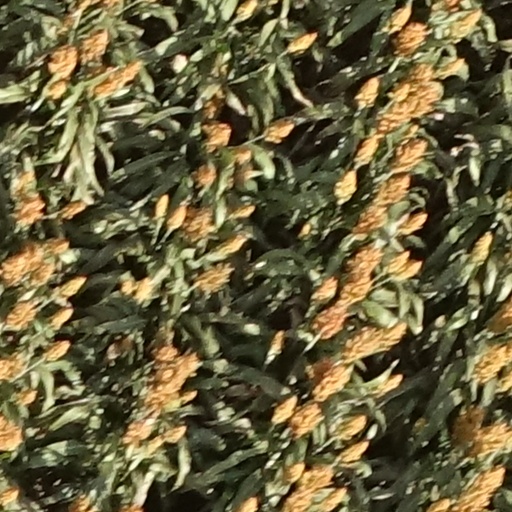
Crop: sorghum